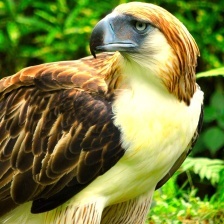
Species: PHILIPPINE EAGLE
Scientific name: PITHECOPHAGA JEFFERYI